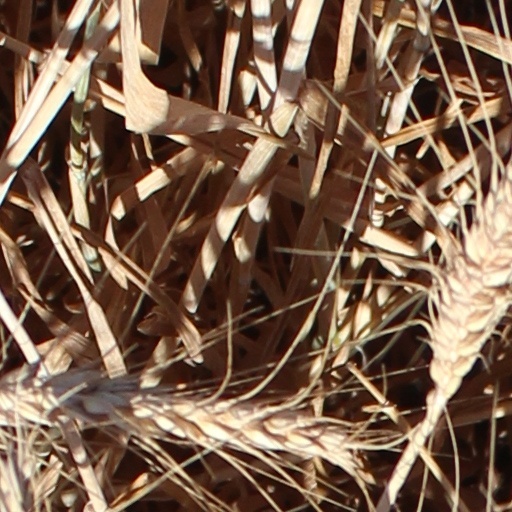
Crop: wheat